Elloe Kaifi

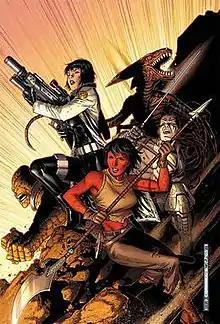
Elloe Kaifi center front row. Art by Jim Cheung.

Elloe Kaifi is a fictional character appearing in American comic books published by Marvel Comics, primarily in association with the Hulk. She was introduced in 2006 as part of the "Planet Hulk" storyline, and was created by Greg Pak and Carlo Pagulayan.